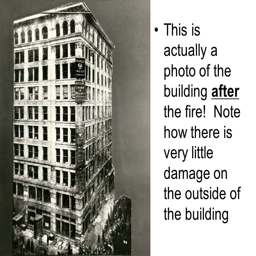
this is actually a photo of the building after the fire .